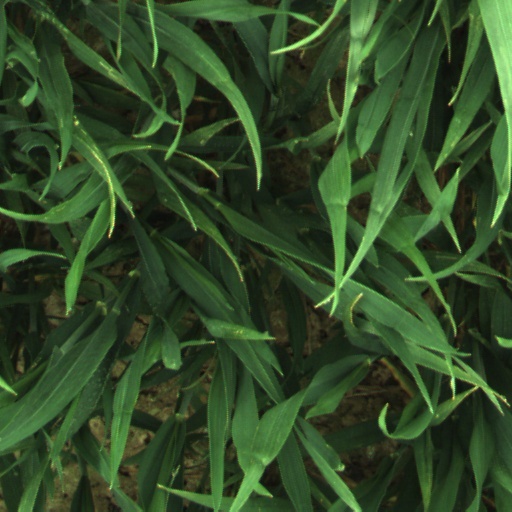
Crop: wheat